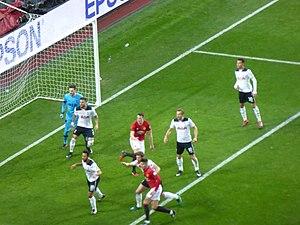
Hugo Lloris, né le 26 décembre 1986 à Nice, est un footballeur international français qui évolue au poste de gardien de but à Tottenham Hotspur.